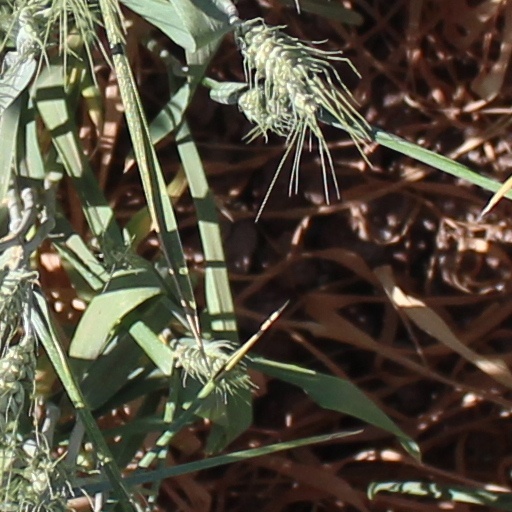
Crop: wheat